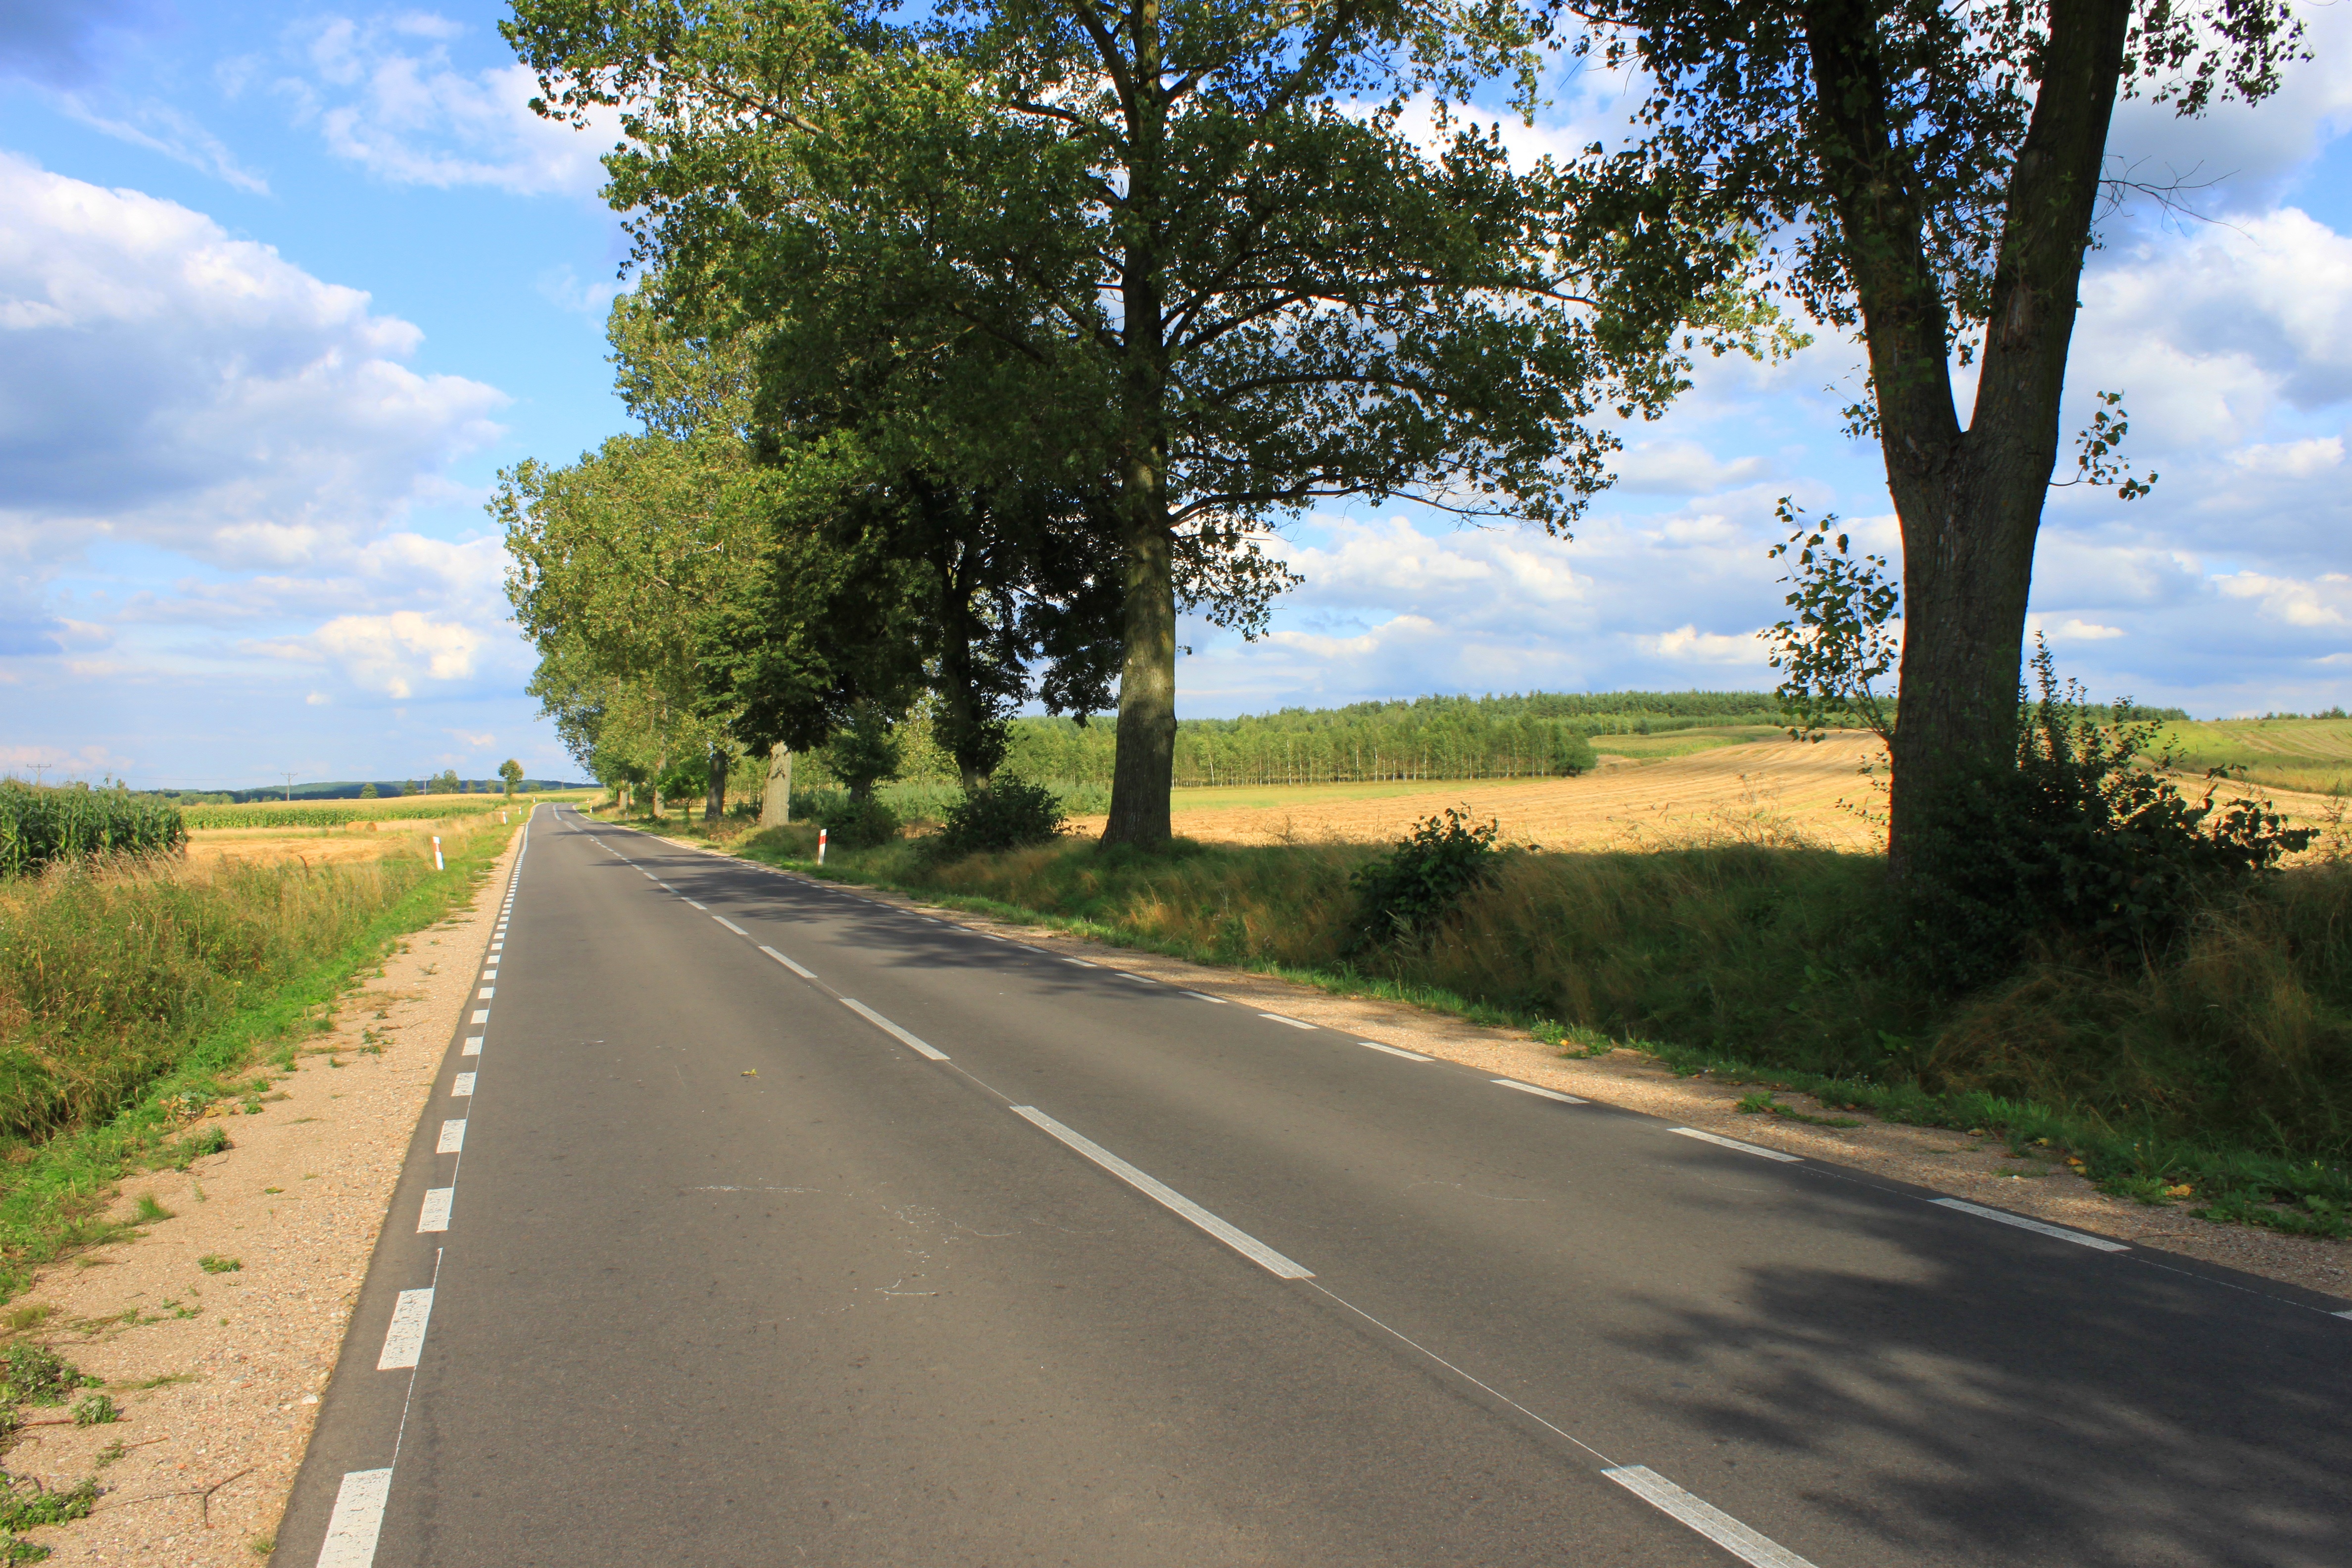
tree, road, highway, asphalt, dirt road, lane, road trip, infrastructure, landscapes, way, rural area, road surface, nonbuilding structure